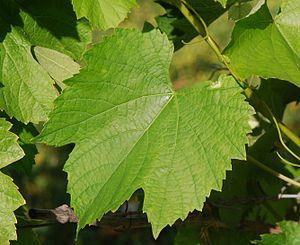
Colombard, feuille, conservatoire du vignoble charentais
Le colombar, ou colombard par confusion de suffixe, est un cépage blanc doré français.
L'armagnac est une eau-de-vie de vin produite dans les départements français du Gers, des Landes et du Lot-et-Garonne, avec des dénominations géographiquement plus restreintes : le bas-armagnac, l'armagnac-ténarèze et le haut-armagnac. La mention blanche-armagnac partage la même aire de production, mais avec un cahier des charges un peu particulier. Toutes ces dénominations doivent leur nom à l'ancienne province d'Armagnac, qui constitue une partie du vignoble du Sud-Ouest.